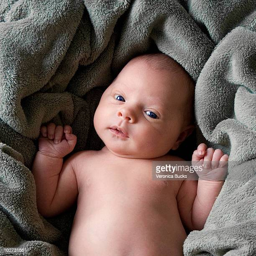
newborn baby on a fluffed green blanket